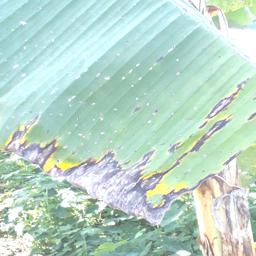
Label: BLACK SIGATOKA